Question: Please indicate a possible affordance area of the swing_tennis_racket that can be used for holding
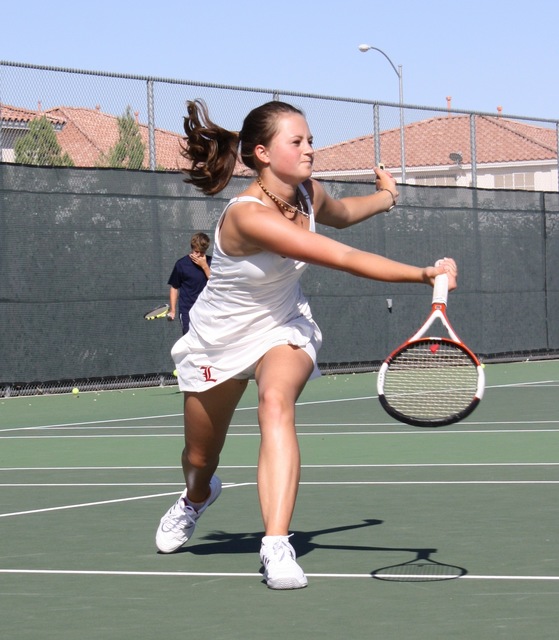
Answer: [419.714, 255.929, 461.571, 339.071]